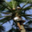
Label: palm_tree